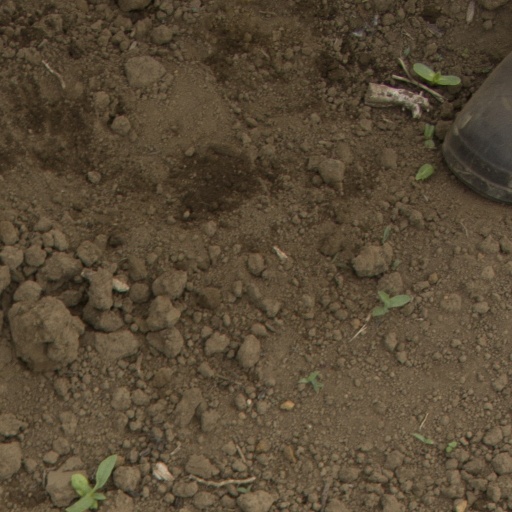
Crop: Jerusalem artichoke